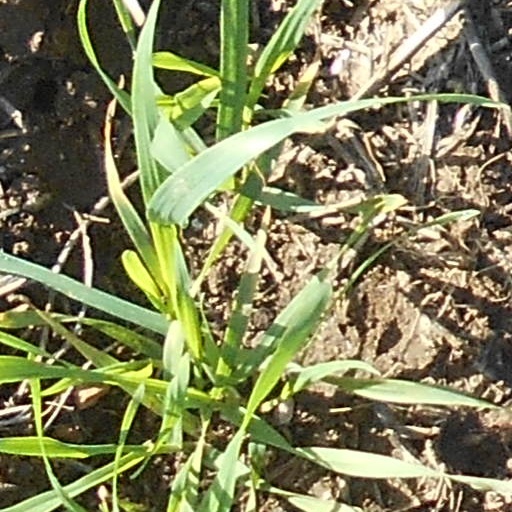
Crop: wheat